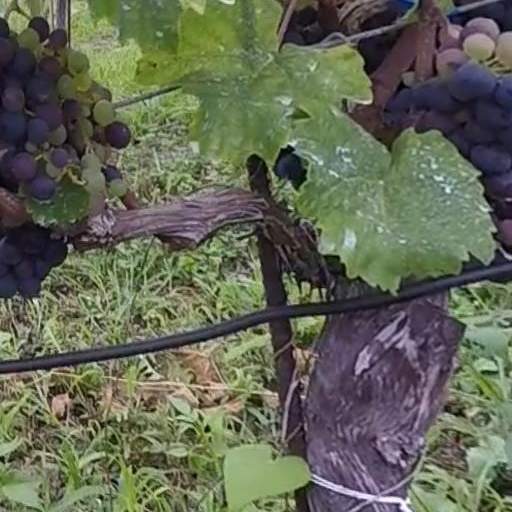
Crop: grape